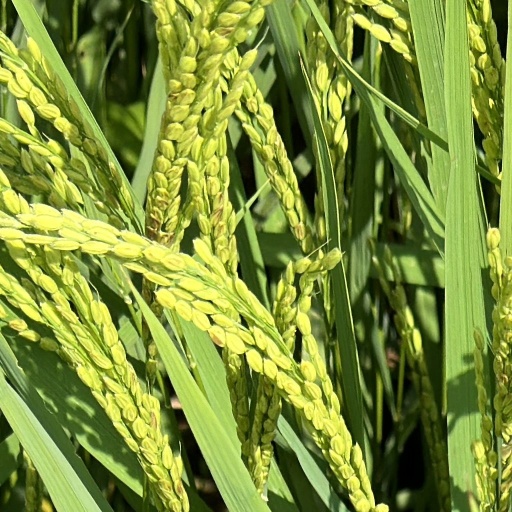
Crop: rice